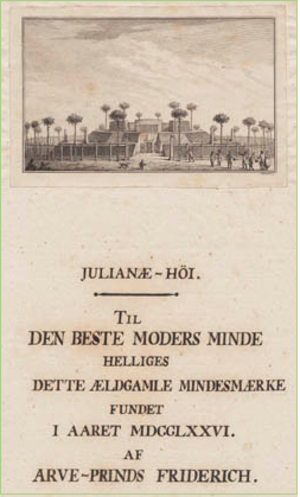
Julianehøj / Se også
Julianehøj - titelblad. (1778). Swanes datering - Julianehøj ved Jægerspris Slot
Julianehøj er en ombygget jættestue ved Jægerspris Slot på Sjælland mellem Isefjord og Roskilde Fjord. Den ligger lige uden for Slotshegnet og indgår i monumentparken Mindelunden.